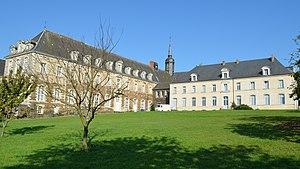
Abbaye Notre-Dame de Melleray - La Meilleraye-de-Bretagne (Loire-Atlantique) This building is en partie classé, en partie inscrit au titre des Monuments Historiques. It is indexed in the Base Mérimée, a database of architectural heritage maintained by the French Ministry of Culture,
L'abbaye Notre-Dame de Melleray, appelée couramment abbaye de Melleray ou Melleray, est une ancienne abbaye cistercienne fondée en 1145. L'abbaye a été, de 1817 à 2015, un monastère trappiste. L'édifice religieux est situé sur le territoire de la commune de La Meilleraye-de-Bretagne dans le département de la Loire-Atlantique.
Les lieux de mission de la Communauté du Chemin Neuf constituent les points d'implantation de cette communauté. Depuis sa fondation en 1973, celle-ci s'est vu confier par les diocèses des paroisses, des foyers d'étudiants ou des maisons d'accueil spirituel. Elle a également été sollicitée par d'autres communautés religieuses travaillant à une mission particulière, et ayant choisi, pour diverses raisons, de partir et de confier au Chemin Neuf la mission de perpétrer son œuvre. Dans certaines occasions, le Chemin Neuf a reçu d'un légateur un lieu, généralement sous conditions d'utilisation. Enfin, il est arrivé que, constatant les besoins de la Communauté, celle-ci choisisse d'acheter un lieu pour s'y installer et développer sa spiritualité.